Aminoacyl tRNA synthetase

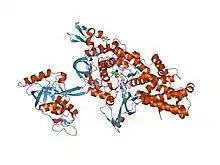
leucyl-tRNA synthetase from "Thermus thermophilus" complexed with a post-transfer editing substrate analogue

An aminoacyl-tRNA synthetase (aaRS or ARS), also called tRNA-ligase, is an enzyme that attaches the appropriate amino acid onto its corresponding tRNA. It does so by catalyzing the transesterification of a specific cognate amino acid or its precursor to one of all its compatible cognate tRNAs to form an aminoacyl-tRNA. In humans, the 20 different types of aa-tRNA are made by the 20 different aminoacyl-tRNA synthetases, one for each amino acid of the genetic code.